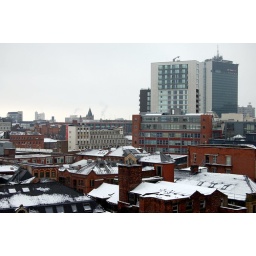
view over northern quarter rooftops towards city tower taken from the roof of shudehill bus station